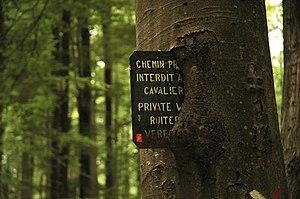
Panneau d'interdiction incrusté dans le tronc d'un arbre de la forêt de Soignes à Bruxelles
En botanique, un tronc est la partie principale de la tige simple d'un arbre ou arbuste, généralement verticale et sans ramification sur une hauteur importante, située entre les racines et le houppier, supporté par les branches maîtresses. Le tronc est constitué de deux parties, le bois, tissu ligneux, au centre, et l'écorce en périphérie. Le tronc occupe la même fonction que les branches, mais les relie aux racines.